Scouting and Guiding in Quebec

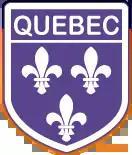

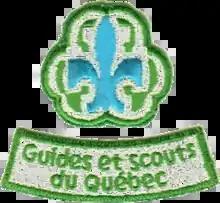

Scouting in Quebec has a long history, from the 1900s to the present day, serving thousands of youth in programs that suit the environment in which they live.